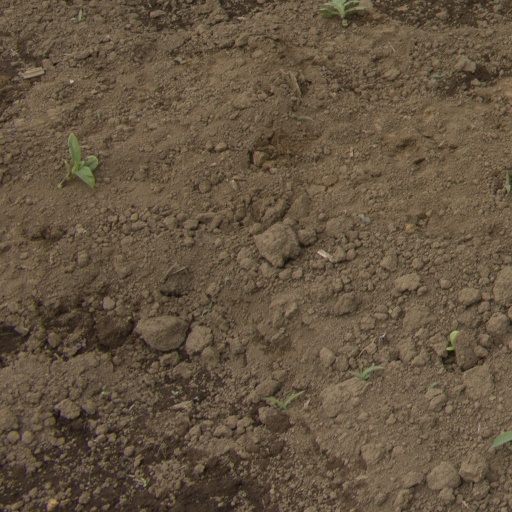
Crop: Jerusalem artichoke